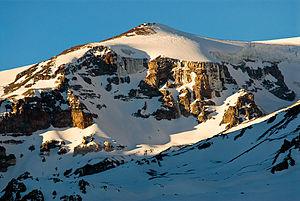
Le Marmolejo est un sommet volcanique des Andes, à la frontière entre l'Argentine et le Chili.